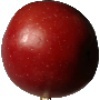
Label: braeburn_apple